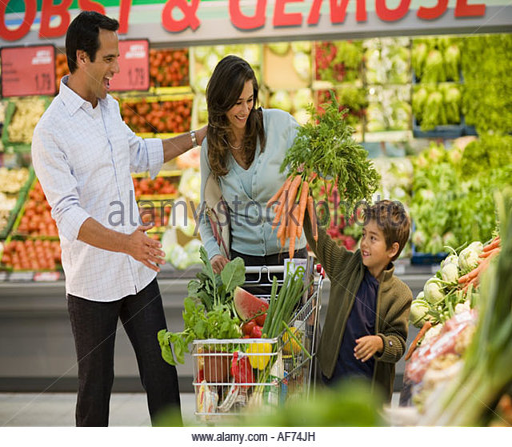
family buying vegetables in a supermarket